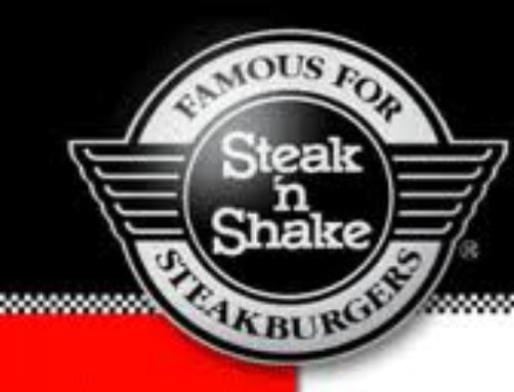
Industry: Food